David Steel

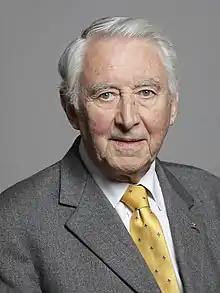
Official portrait, 2020

David Martin Scott Steel, Baron Steel of Aikwood (born 31 March 1938) is a retired Scottish politician. Elected as Member of Parliament for Roxburgh, Selkirk, and Peebles, followed by Tweeddale, Ettrick, and Lauderdale, he served as the final leader of the Liberal Party, from 1976 to 1988. His tenure spanned the duration of the alliance with the Social Democratic Party, which began in 1981 and concluded with the formation of the Liberal Democrats in 1988.